Bobby Moore

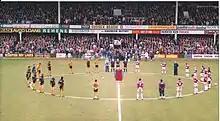
West Ham and Wolves players line up for a minute's silence for Bobby Moore before their game at the Boleyn Ground on 6 March 1993

His former England teammate, Jack Charlton, on a BBC documentary of Moore's life in and outside of football, said of Moore's death: